Grace Adele Freebey

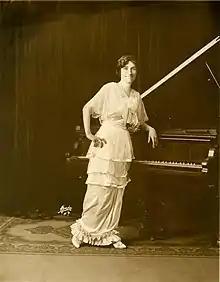
Grace Adele Freebey, photographed in 1914

Grace Adele Freebey (January 25, 1885 – March 30, 1943) was an American pianist, music teacher and composer.